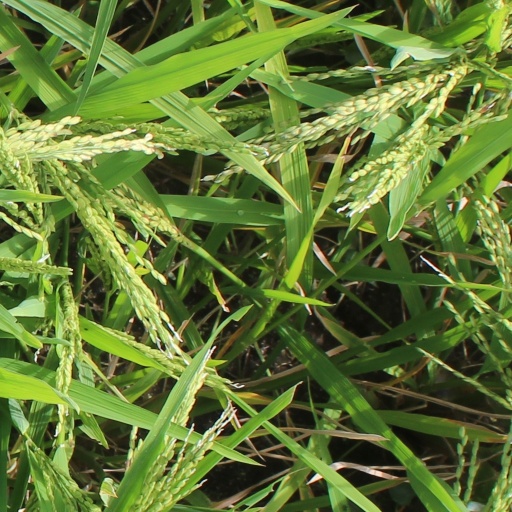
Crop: rice